Urine test strip

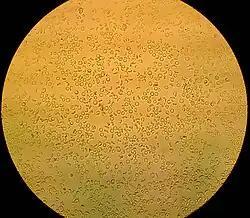
Microphotograph of a macroscopic hematuria, the biconcave form of the red blood cells is clearly visible, it is rare to find examples in such a well conserved condition.

The presence of blood in the urine is, of all the parameters normally tested, the one that is most closely related with traumatic damage to the kidneys or the genitourinary tract. The most common causes of hematuria are: nephrolithiasis, glomerular disease, tumours, pyelonephritis, exposure to nephrotoxins, and treatment with anticoagulants. Non-pathological hematuria can be observed after strenuous exercise and during menstruation. The normal number of red blood cells in urine should not usually exceed 3 per high power field.